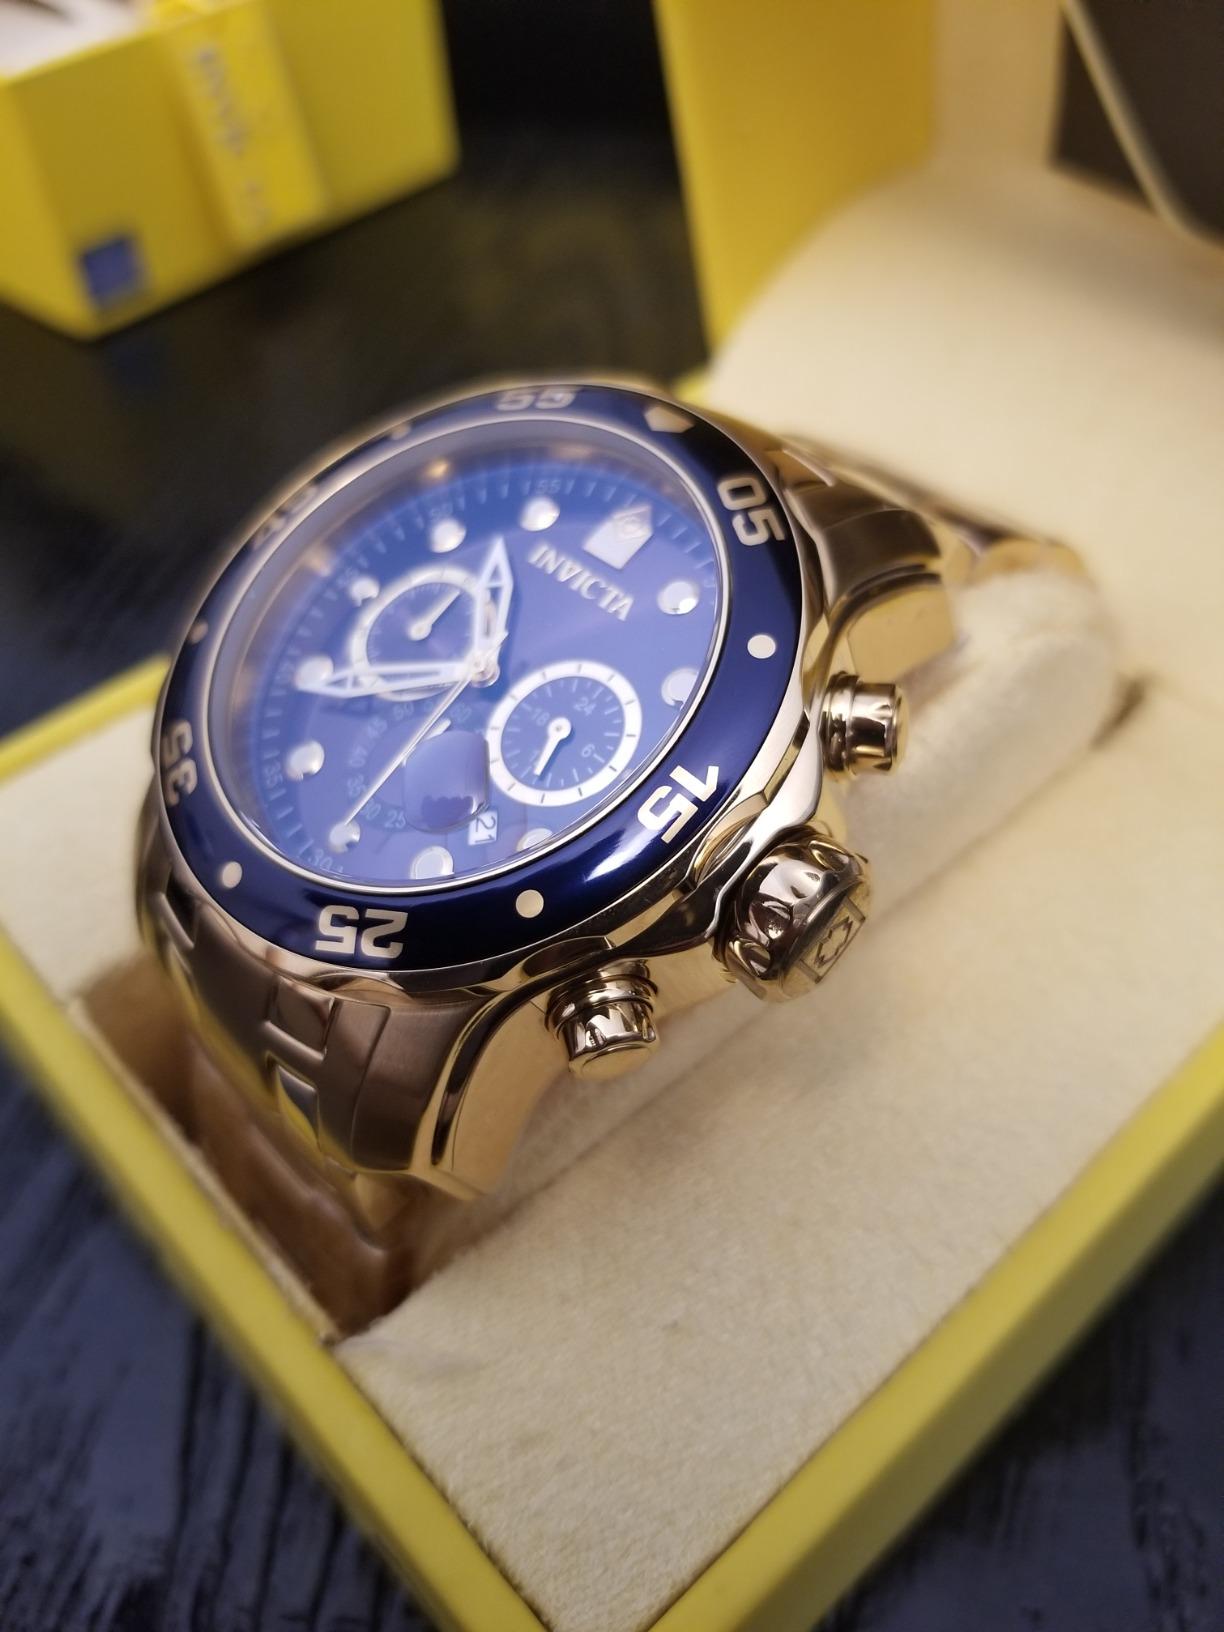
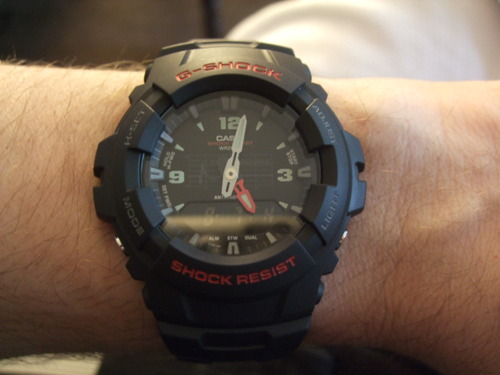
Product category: accessories_watch
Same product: no